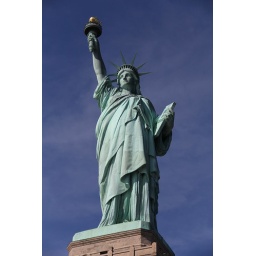
If you want get an idea of the size of Miss Liberty, look at the person in the yellow I tagged.